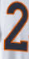
Number: 2